Hydrolysis

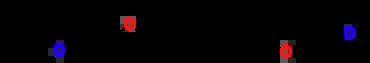
Generic hydrolysis reaction. (The 2-way yield symbol indicates a chemical equilibrium in which hydrolysis and condensation are reversible.)

Hydrolysis is any chemical reaction in which a molecule of water breaks one or more chemical bonds. The term is used broadly for substitution and elimination reactions in which water is the nucleophile.